Bishop Rawstorne Church of England Academy

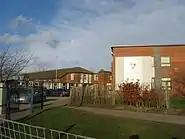
Front of the academy in 2005

Since the school became an academy in 2011, it decreased the number of languages on offer as they no longer had language college status. Since 2017, the school has taught only German as a foreign language.